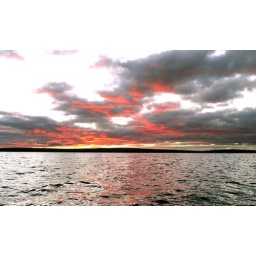
early morning sky on schoodic lake in brownville, me